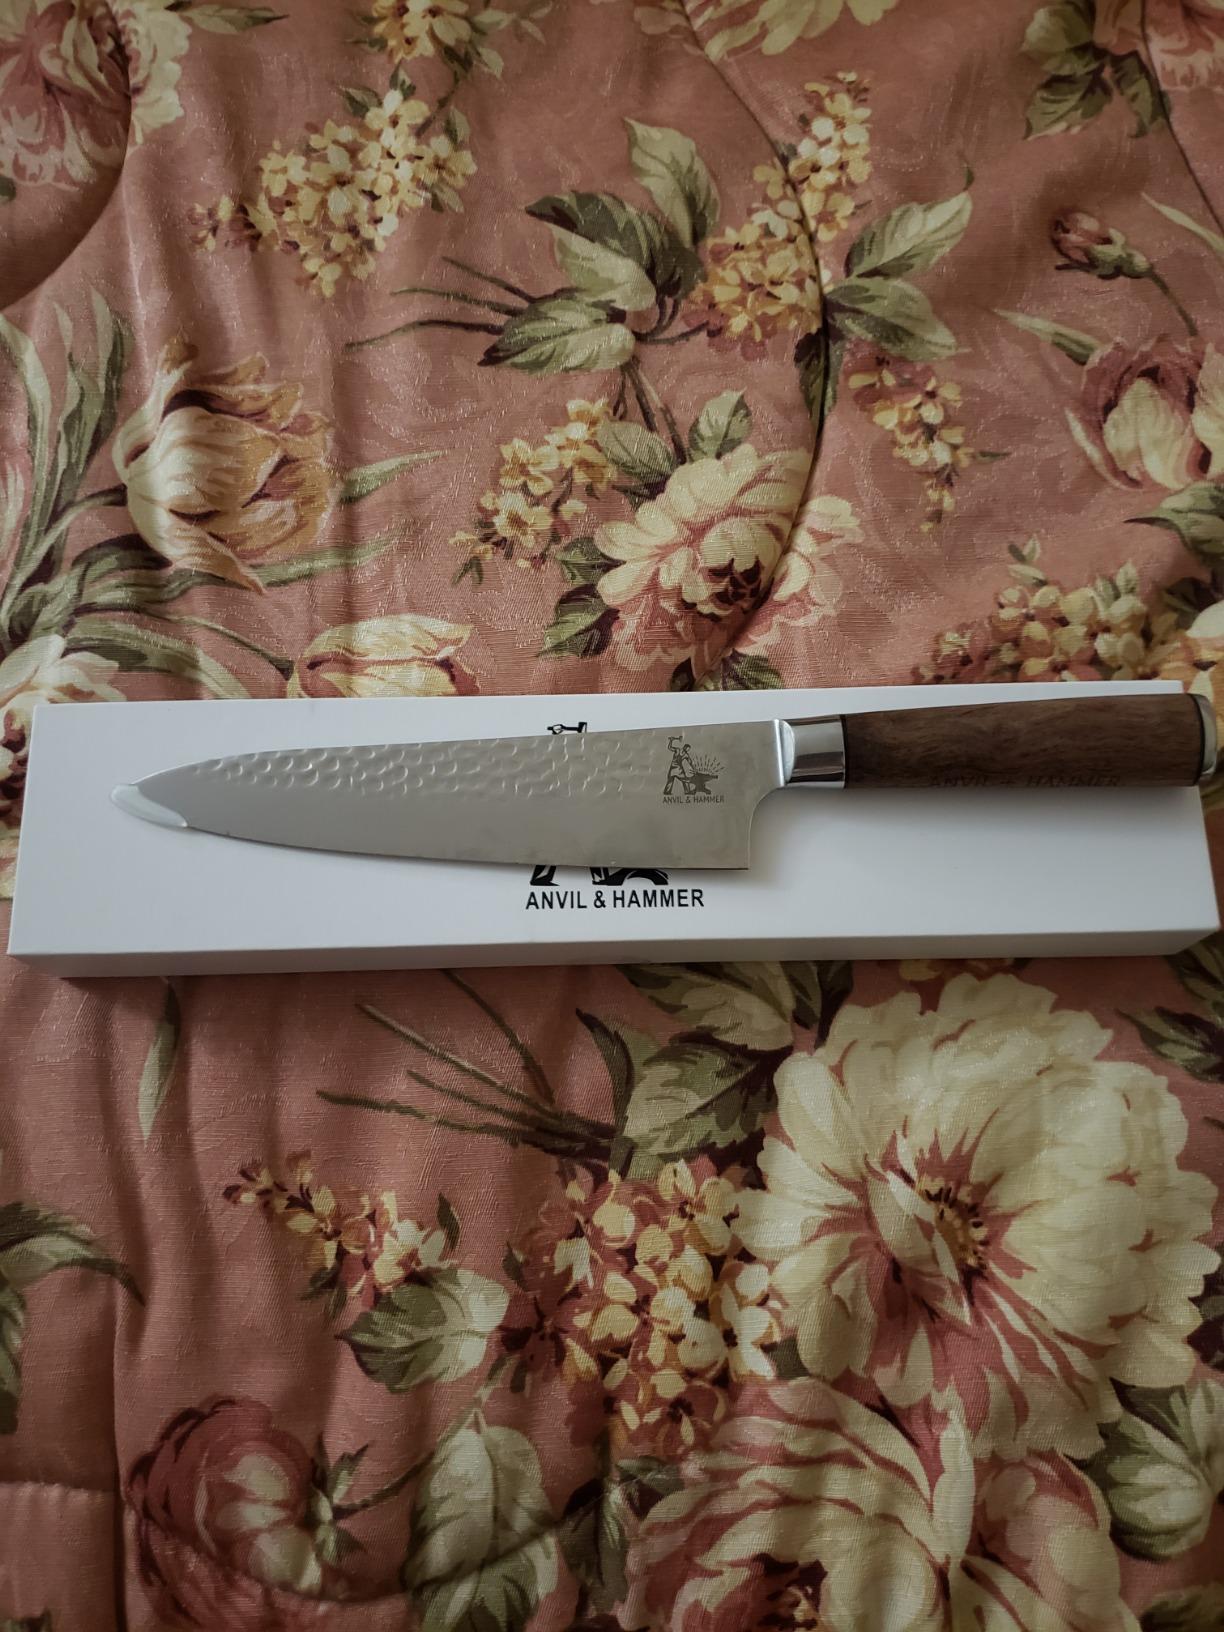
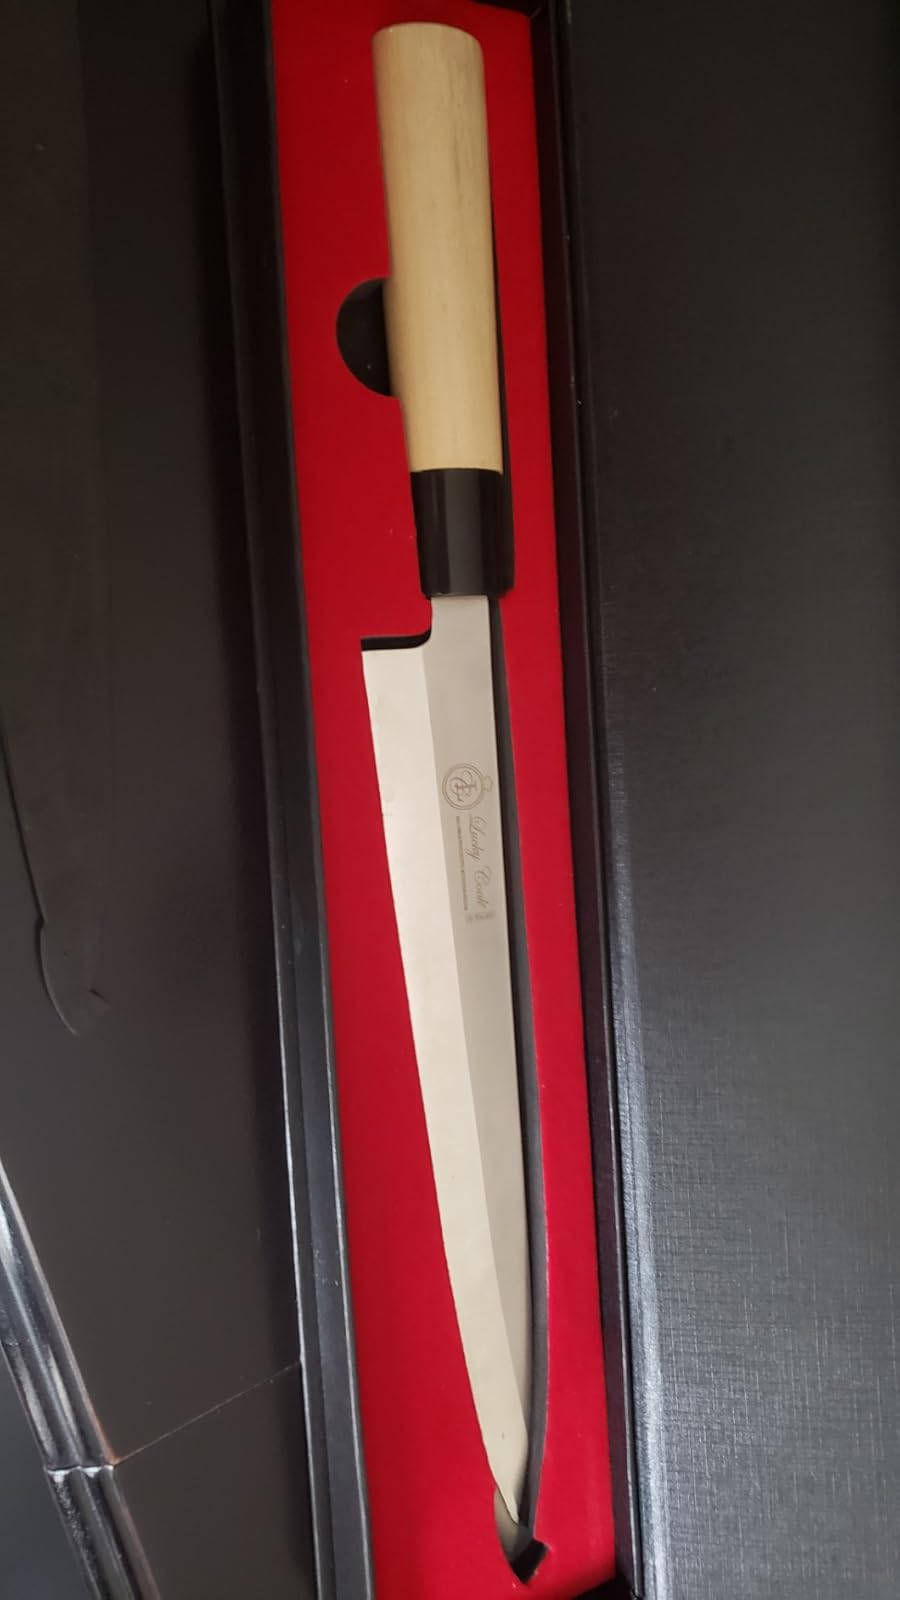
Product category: items_knife
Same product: no